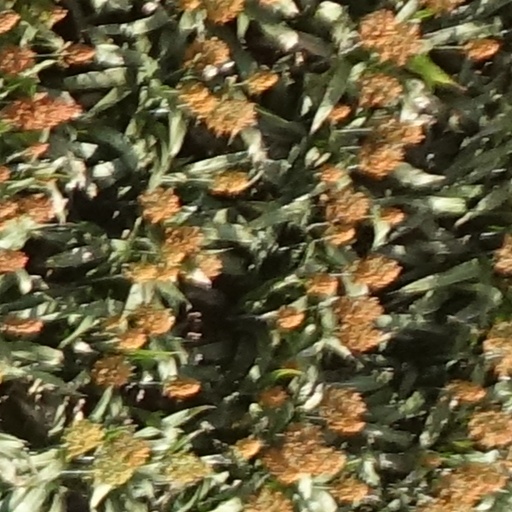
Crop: sorghum